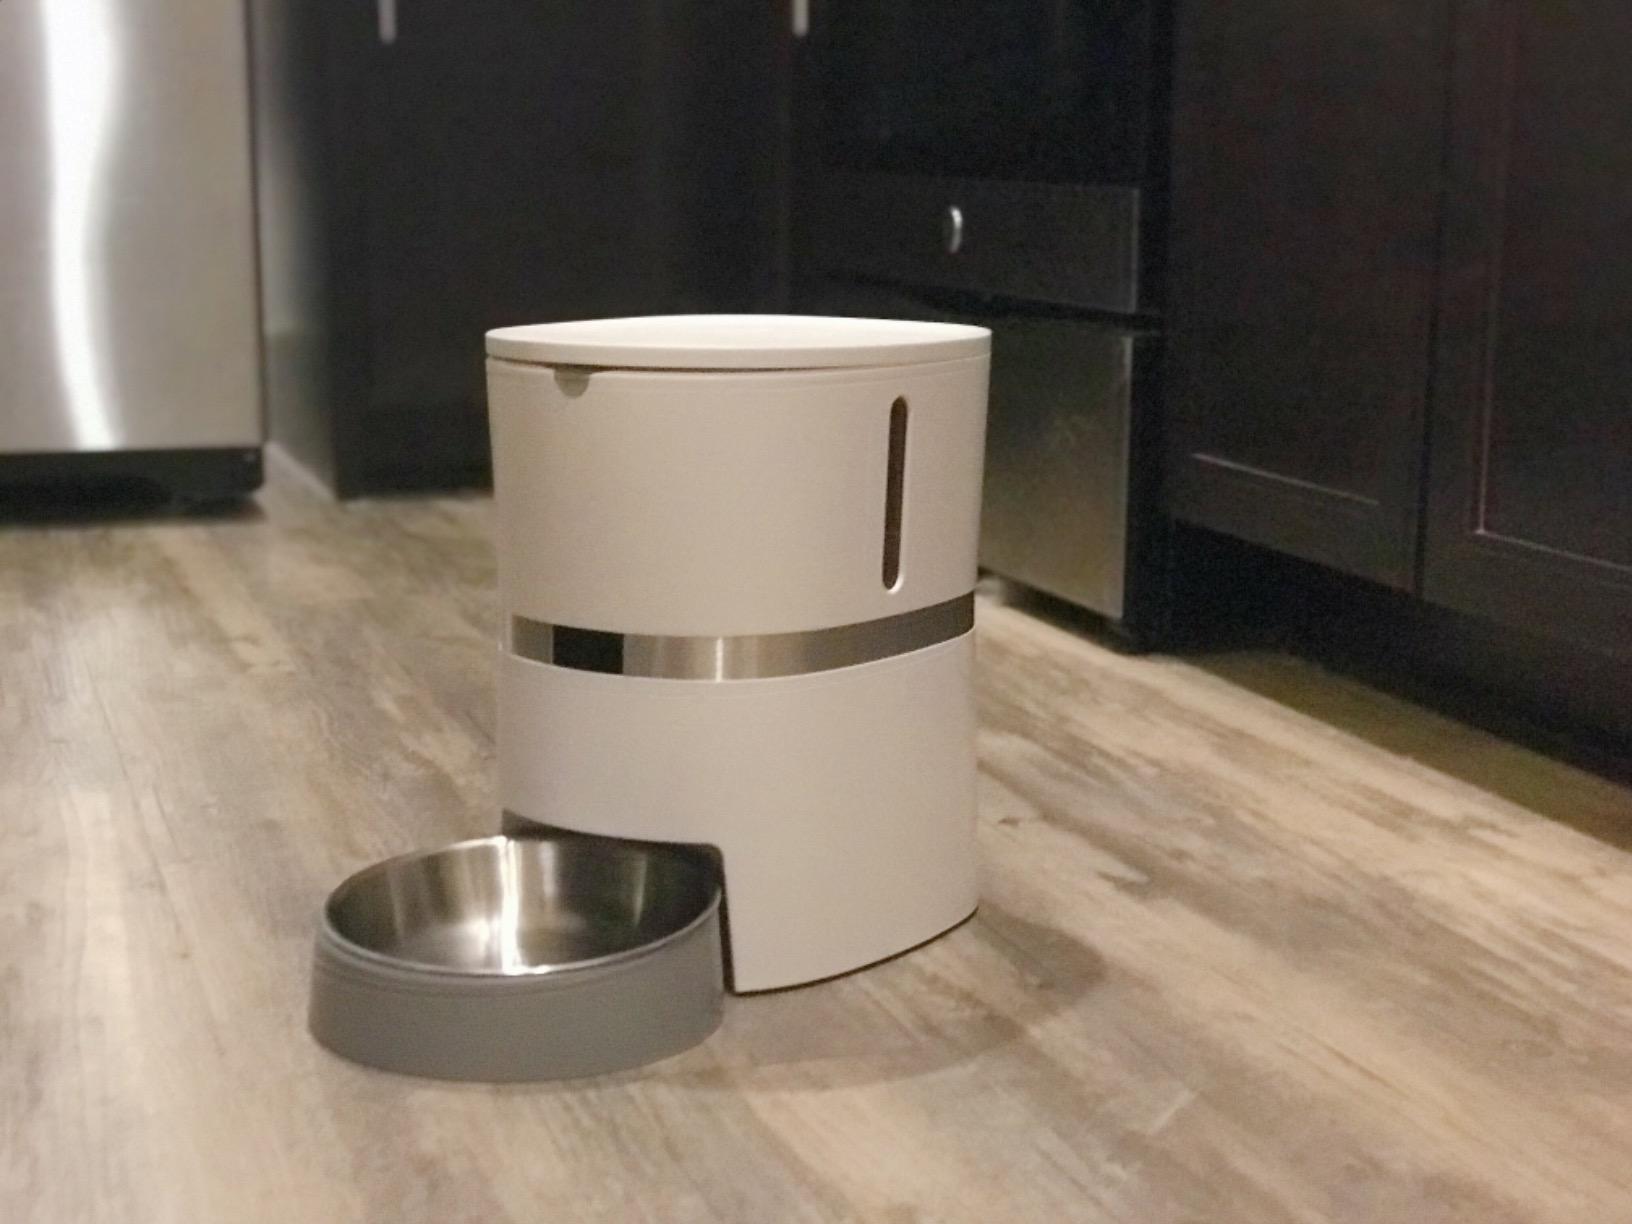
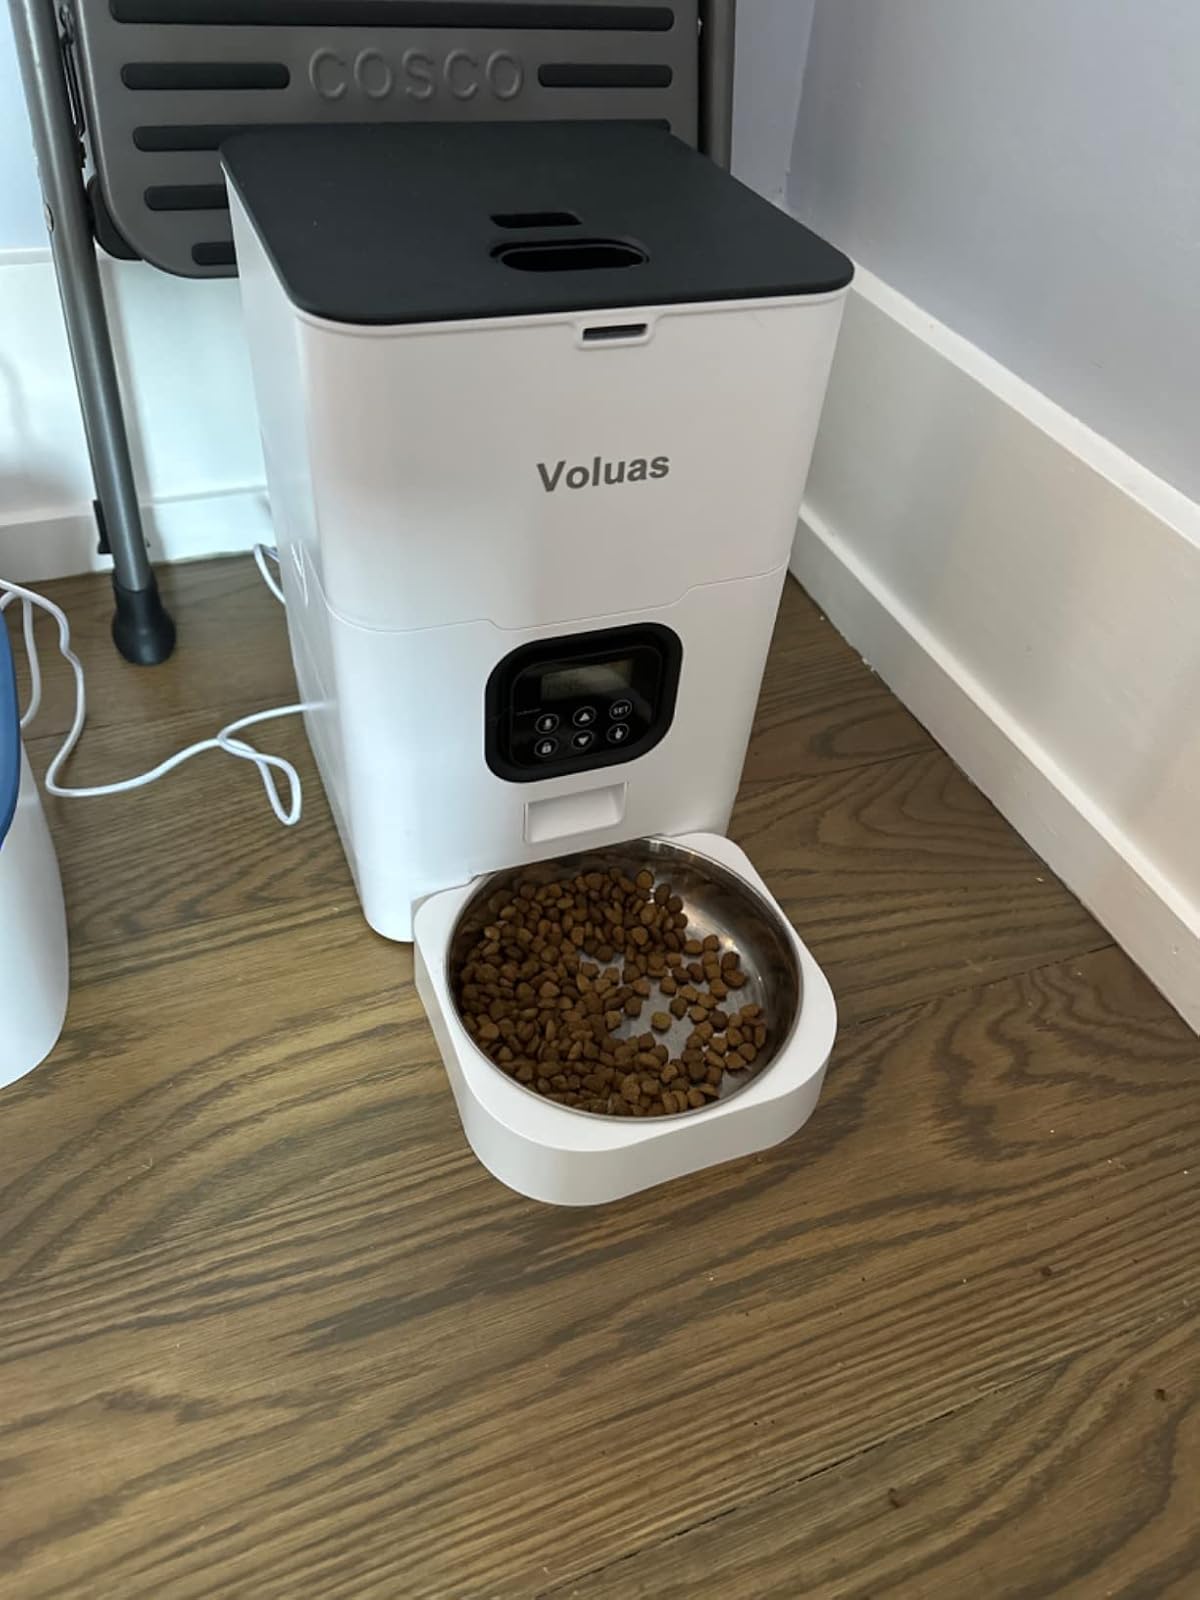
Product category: items_feeder
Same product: no